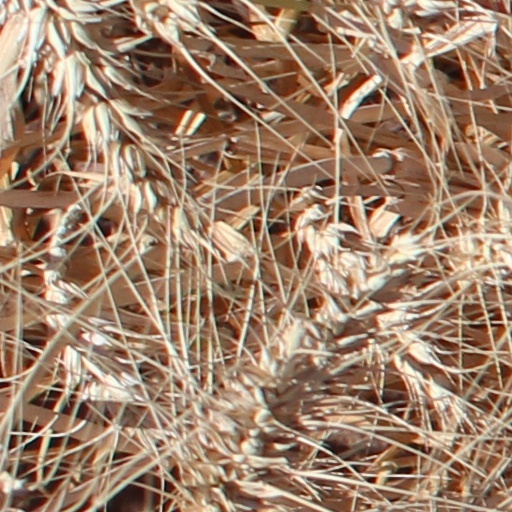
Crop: wheat